Micronesia

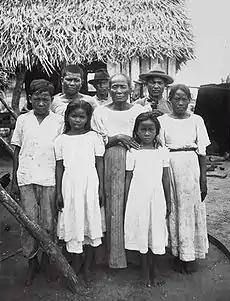
Chamorro people in 1915

In the early 17th century Spain colonized Guam, the Northern Marianas and the Caroline Islands (what would later become the Federated States of Micronesia and the Republic of Palau), creating the Spanish East Indies, which was governed from the Spanish Philippines.